I. C. Vissarion

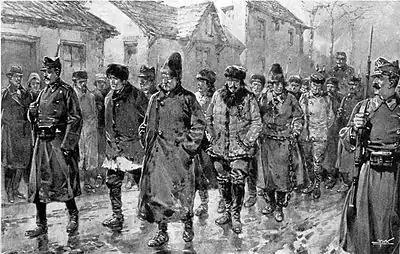
A prisoners' convoy after the Romanian peasants' revolt (drawing by Hermanus Willem Koekkoek, "The Illustrated London News", April 1907)

Vissarion's life became more violent with his participation in the peasants' revolt of March 1907. As noted by critic Ion Roman, in his series of poems, retaken by "Gazeta Țăranilor" between 1906 and February 1907, Vissarion "dared to prophesy, and in some ways even stoke", these revolutionary events. He also expressed this radicalism in a poem he sent to the mainstream daily "Universul", which was read by the authorities; Vissarion himself believes that he was detested for his pieces in "Hazul Satelor", which, though pseudonymous, were easily attributable to him. An account by eyewitness Stan G. Perșinaru suggests that Vissarion was caught while recruiting thousands of peasants for an attack on Titu train station; Perșinaru also claims to have seen Vissarion captured and escorted by a cavalry guard. Other reports of the train-station attack have it that was leading thousands of rebels, picked out from Răzvad and other neighboring localities. Investigators added claims that he had used his talents as a chemist to fabricate homemade bombs.